Cuernavaca

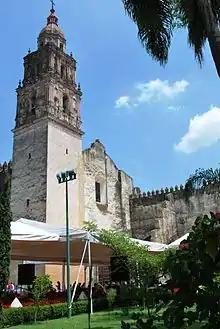
Facade of Cathedral

The Juárez and Morelos Gardens are in the center of the city, both of which are plazas lined with trees. Between the two is the State Government Palace, a three-story building with a tezontle façade built between 1955 and 1969. The Morelos Garden dates from 1908 and is easily recognizable by the large stone statue of José María Morelos, which is known colloquially as "Morelotes". The Juárez Garden is located to the north of the State Government Palace and is the oldest public square in Cuernavaca. The Garden contains a kiosk sometimes said to be designed by Gustave Eiffel and brought from Britain toward the end of the 19th century. Unlike most main squares in Mexico, neither of these open up the way to the main cathedral. The main cathedral in Cuernavaca is located a few blocks west of the square.